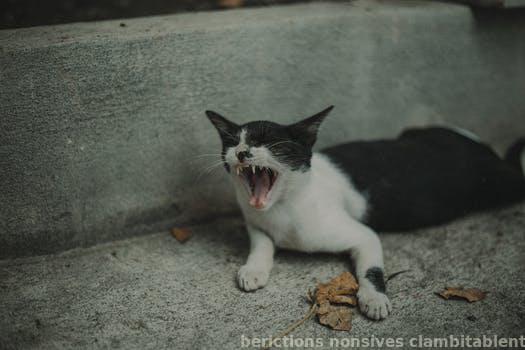
Label: Watermark